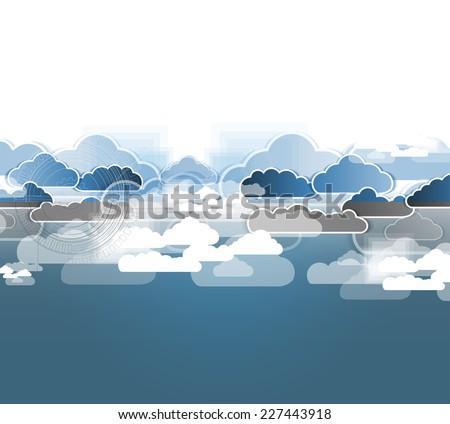
model of integration technology with cloud in the sky .